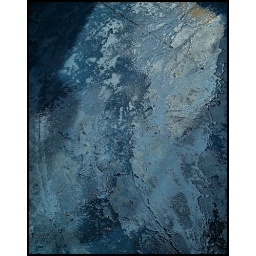
El blues del autobus (the bus floor in a raining day)